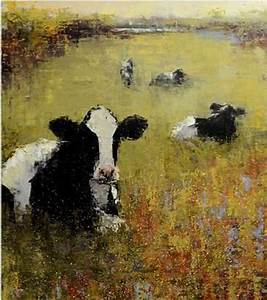
Label: mucca